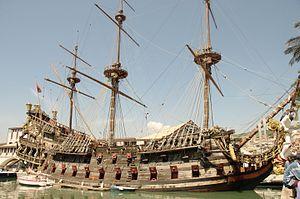
Bateau utilisé pour le film Pirates de Roman Polanski à Gènes, Italie
Le Neptune est une réplique de 63 m, d'un galion du XVIIᵉ siècle, construit en 1986 pour le film Pirates de Roman Polanski. Il est amarré à Gênes, son port d'attache actuel.